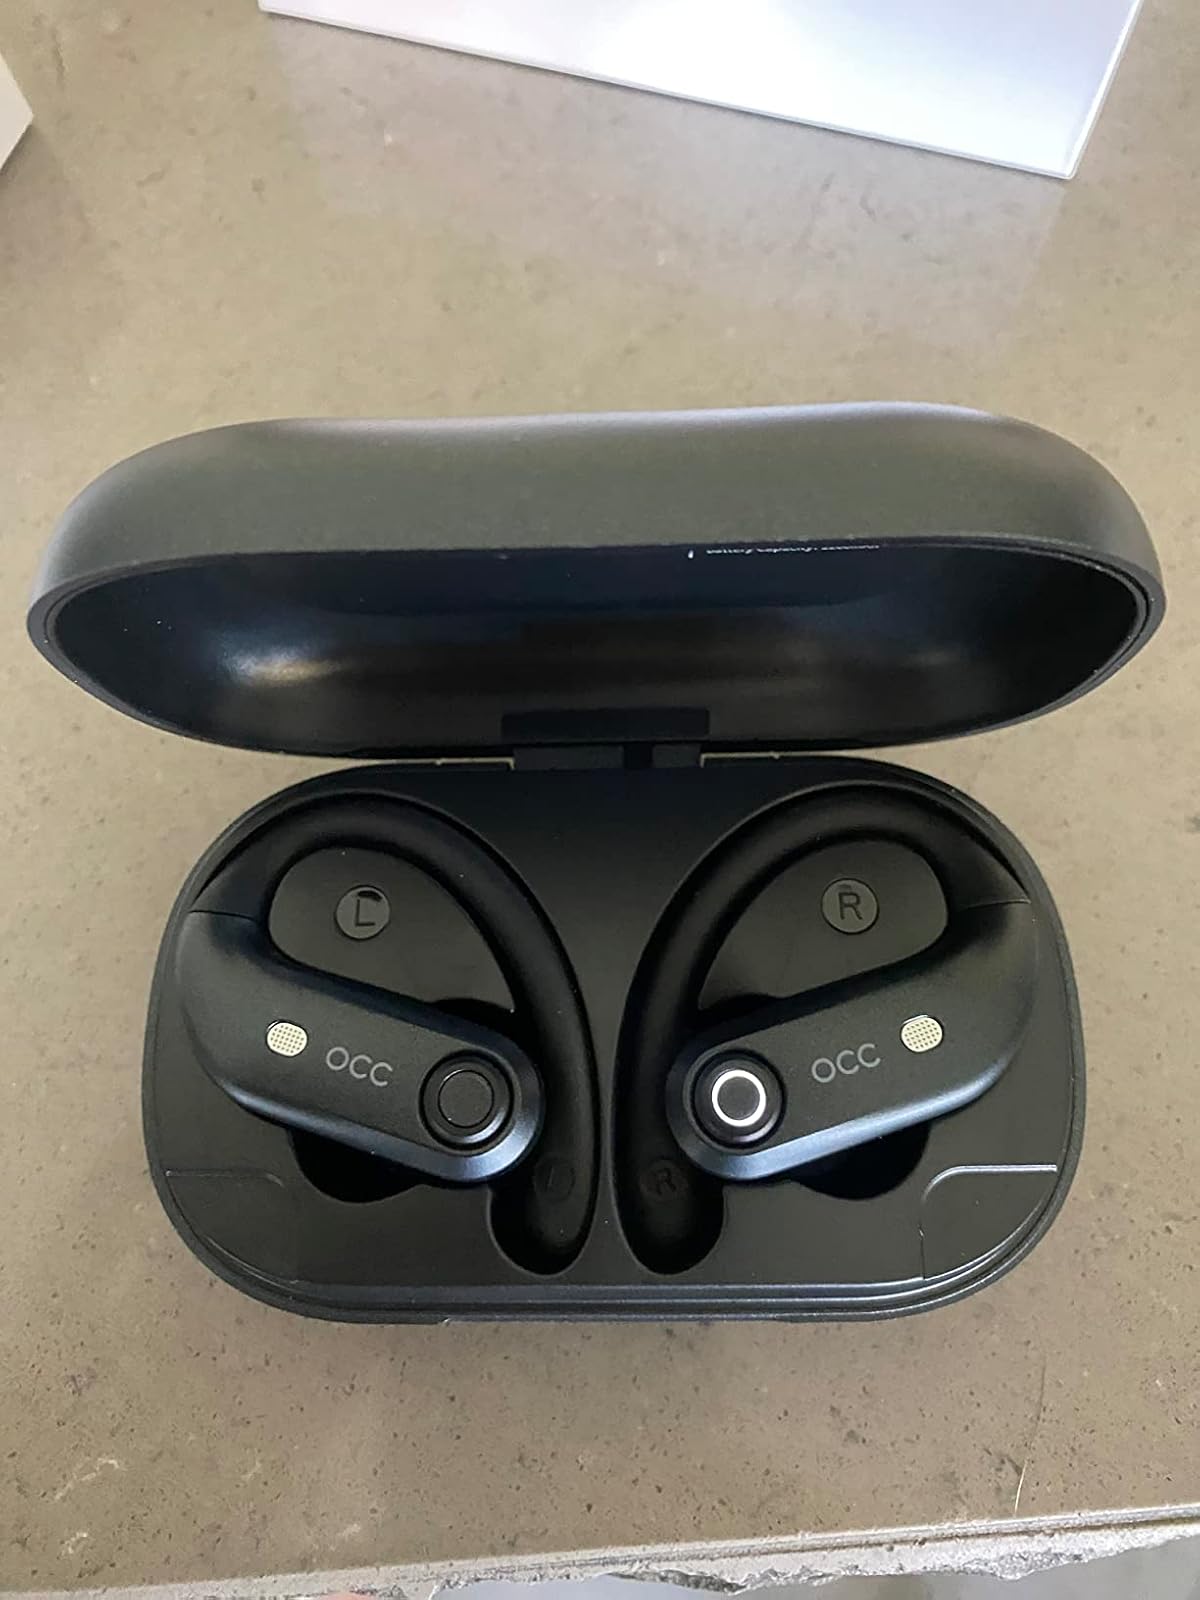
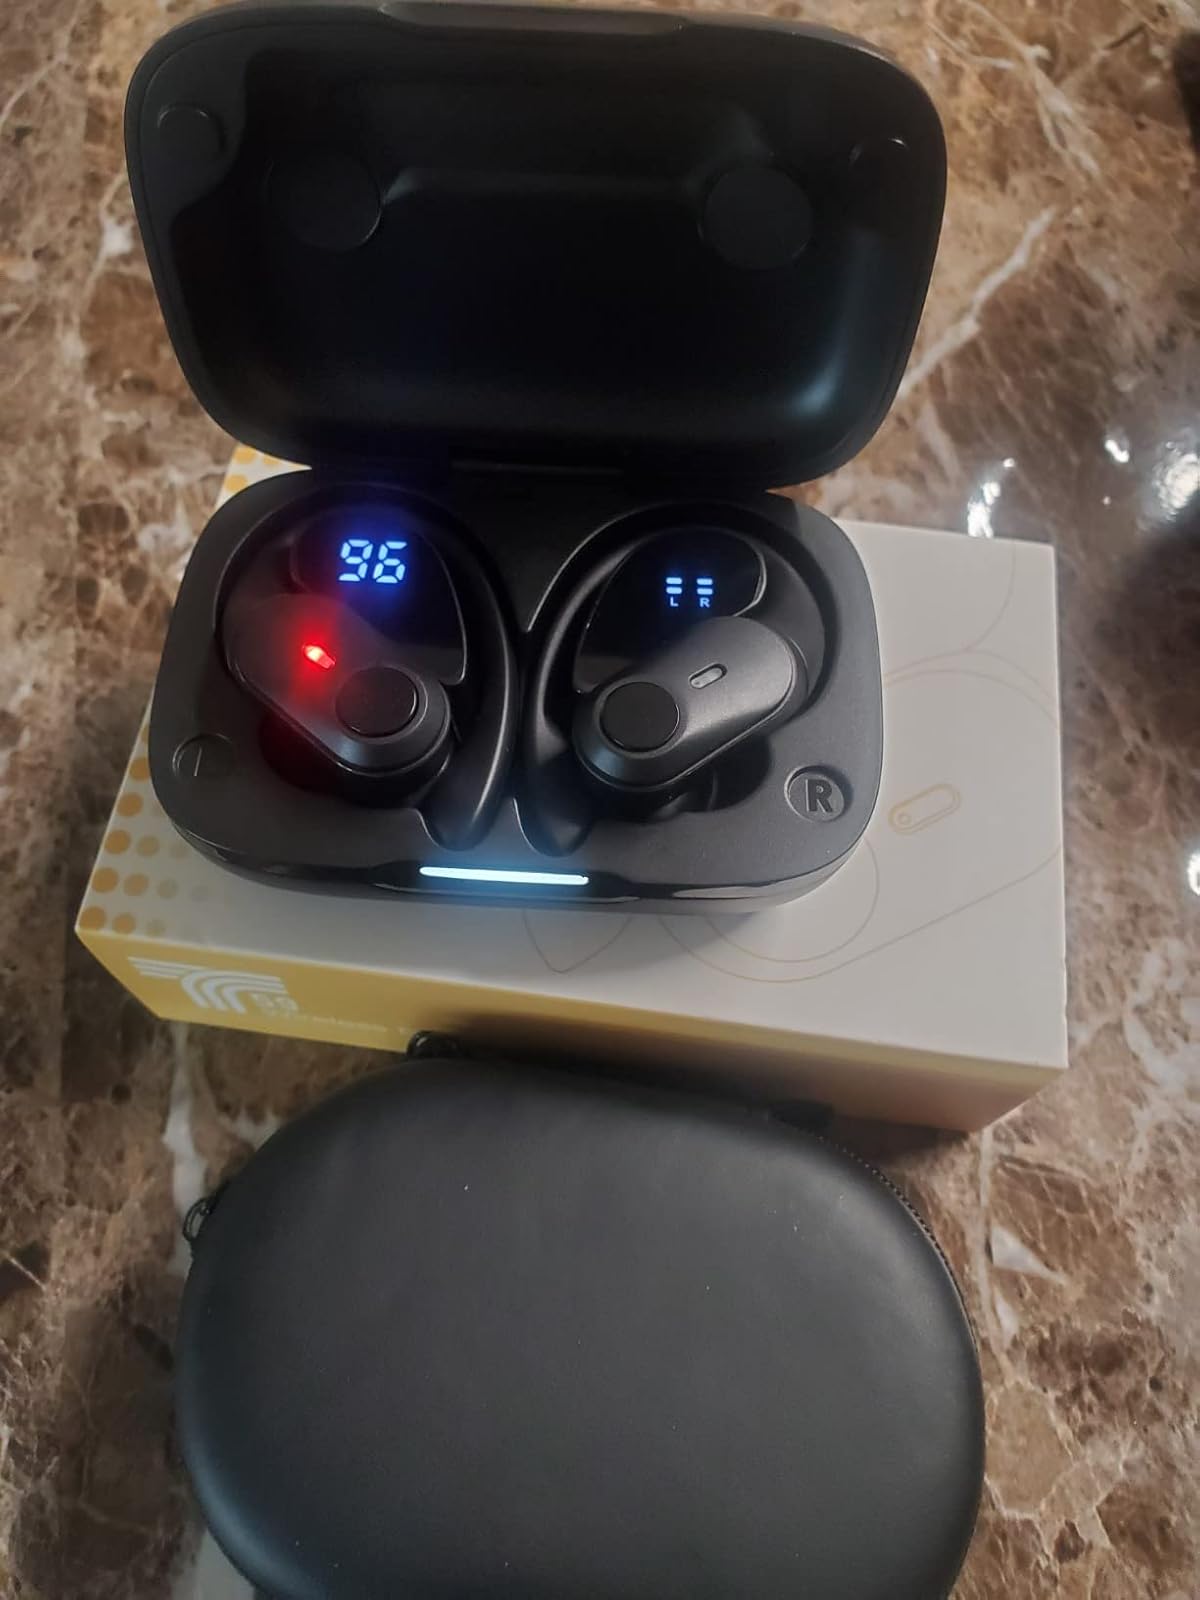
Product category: earbuds
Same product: no